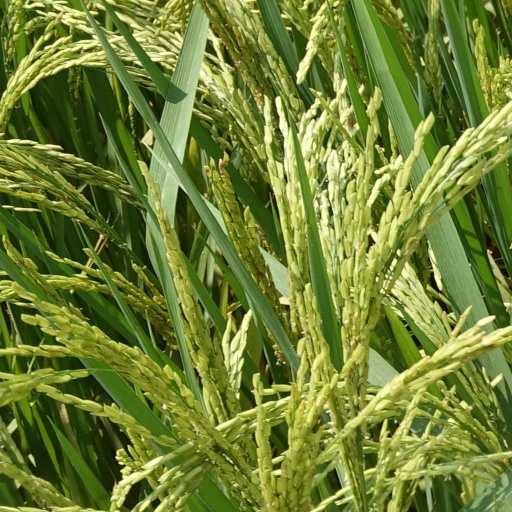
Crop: rice